Paul Douglas (musician)

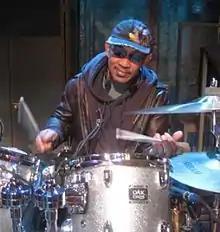
Paul Douglas

In an interview with Batterie Magazine for their 2017 September/October edition, Douglas was asked about his work as the main drummer and musical director for Toots and the Maytals, in addition to being called upon by artists and producers such as Bob Marley, Lee Scratch Perry, Eric Gale, Ken Boothe, The Congos and Delroy Wilson. In the interview, Douglas explains one of his heroes to be Lloyd Knibb of The Skatalites, as well as being influenced my musicians such as George Benson, Carlos Santana, John Coltrane, Sam Cooke, and David Sanborn. On 10 September 2021 Paul Douglas was the featured guest for series 3 episode 6 of The 212 Podcast. On 13 April 2023 Paul Douglas was one of the featured guests on the Mubi Podcast's episode "MUBI Podcast: "The Harder They Come"—Reggae Catches Fire on Film".